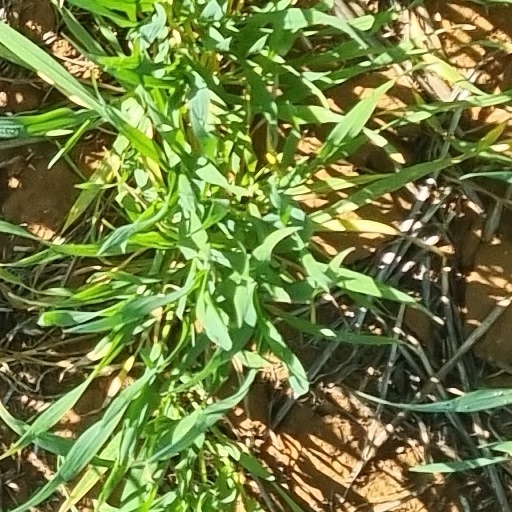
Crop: wheat